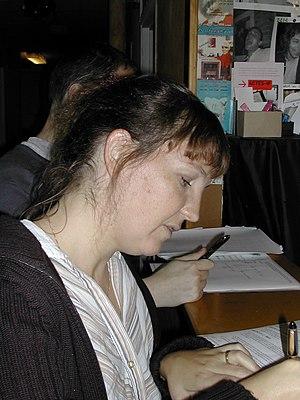
rencontre paris octobre 2004
Wikimédia France – Association pour le libre partage de la connaissance, fondée en 2004, a pour but de soutenir la diffusion libre de la connaissance, principalement via des projets hébergés par la Wikimedia Foundation. Association loi de 1901 surtout active en France, elle est reconnue comme « chapitre » de la Wikimedia Foundation, dont elle utilise la marque Wikimédia.